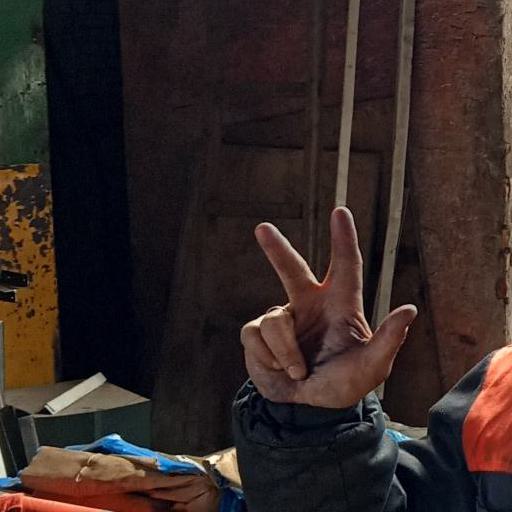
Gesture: three2